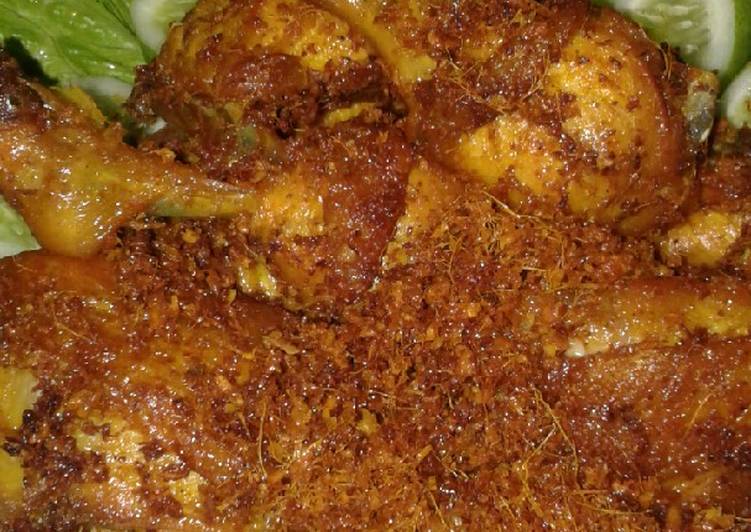
Label: ayam_goreng